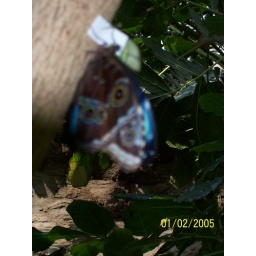
another butterfly found at the butterfly house in St.Louis Zoo